Danny Kamekona

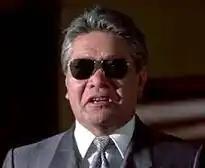
Kamekona as Sato Toguchi in "The Karate Kid Part II"

Kamekona began his acting career on television, debuting in a 1968 episode of "Hawaii Five-O", one of 32 different appearances over 11 years. Other TV appearances included "The Brian Keith Show"; "Sanford and Son" (incidentally, as a Honolulu police detective in the three-part episode "The Hawaiian Connection", a nod to his "Hawaii Five-O" character); "Barnaby Jones"; six episodes of "Magnum, P.I."; "21 Jump Street"; "L.A. Law"; "Walker, Texas Ranger"; and his last TV appearance, in 1995's "Burke's Law". He appeared as Agawa, employed by Riochi Tanaka in the episode "The Rising Sun Of Death" of the series "Miami Vice".